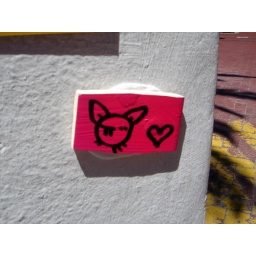
shell garage in orange street